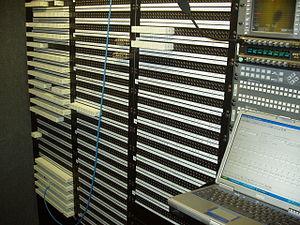
Dans un système électronique ou un réseau informatique, un panneau de brassage est un support d'interconnexions qui se place en général dans une baie de brassage. On y connecte des cordons de brassage afin de relier les différents périphériques entre eux.